Bainite

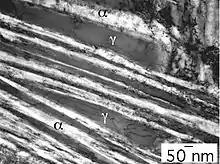
Bainite in steel with composition Fe–0.98C–1.46Si–1.89Mn–0.26Mo–1.26Cr–0.09V wt%, which was transformed at 200 °C for 15 days

Bainite is a plate-like microstructure that forms in steels at temperatures of 125–550 °C (depending on alloy content). First described by E. S. Davenport and Edgar Bain, it is one of the products that may form when austenite (the face-centered cubic crystal structure of iron) is cooled past a temperature where it is no longer thermodynamically stable with respect to ferrite, cementite, or ferrite and cementite. Davenport and Bain originally described the microstructure as similar in appearance to tempered martensite.